László Heller

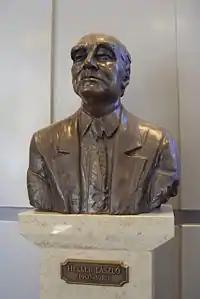
His bust at the Budapest University of Technology and Economics

Heller László (19071980) was a Hungarian professor and mechanical engineer credited with inventing the Heller–Forgó dry cooling tower system for power stations.